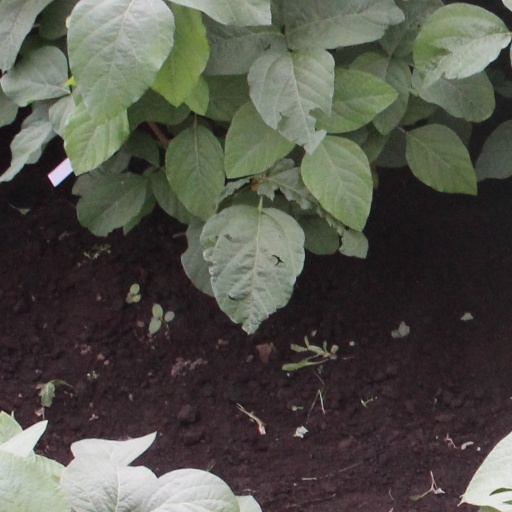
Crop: soybean